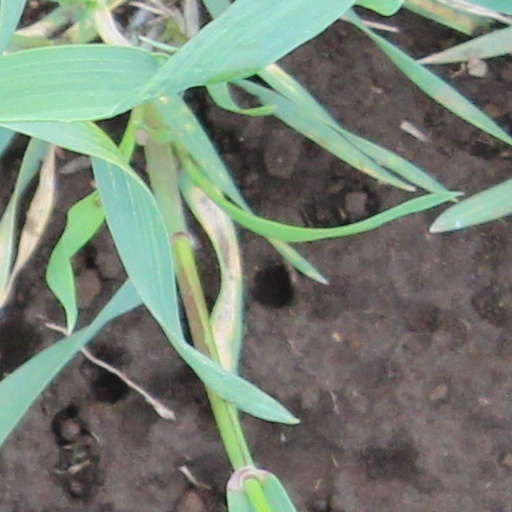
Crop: wheat